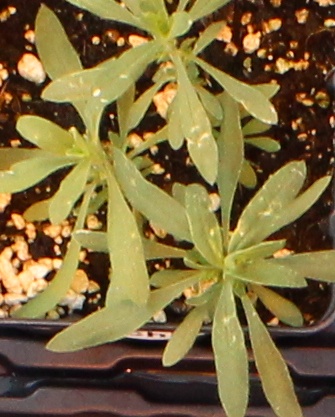
Label: Kochia